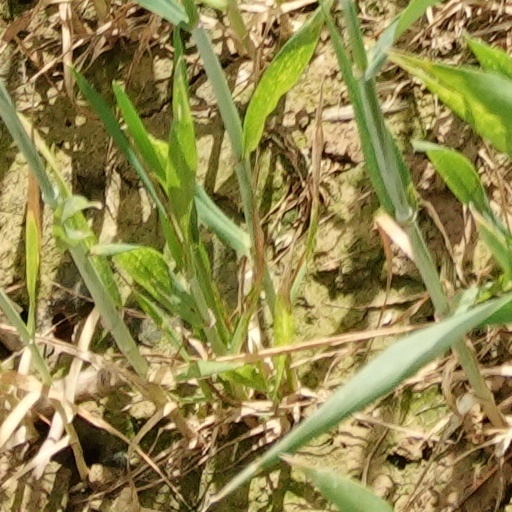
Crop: wheat